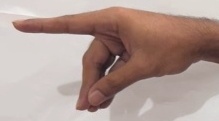
ASL sign: P